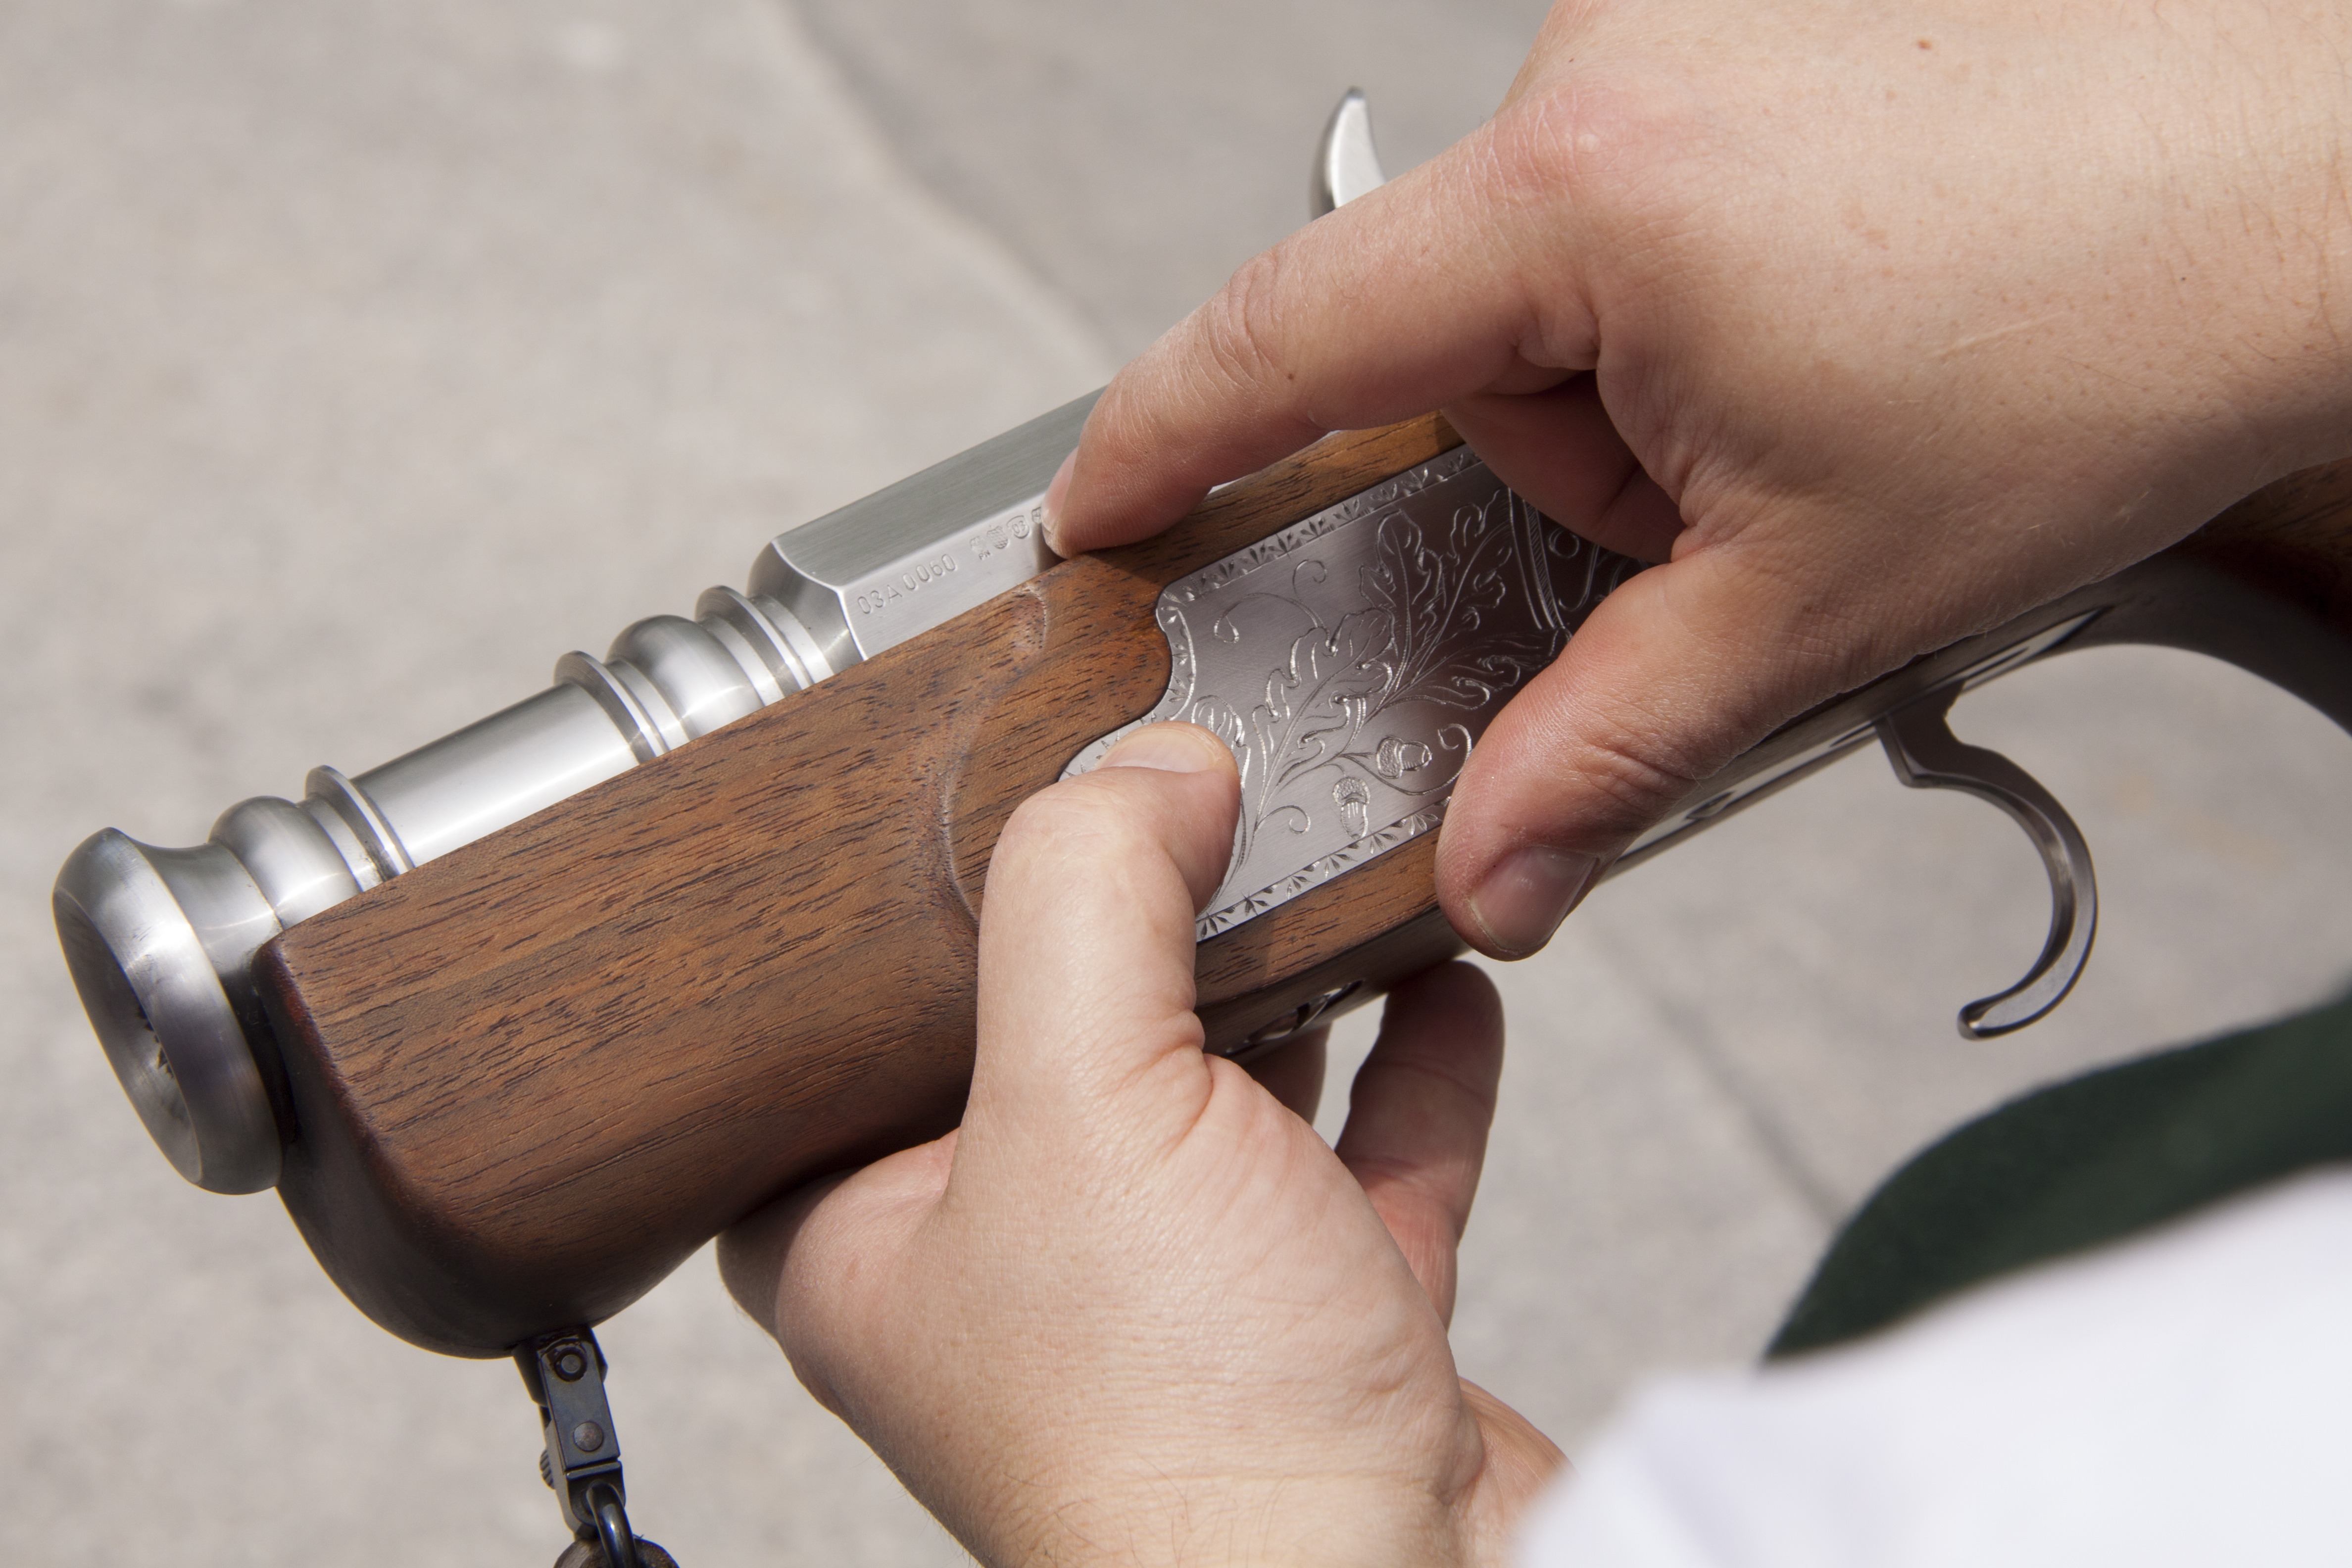
writing, hand, music, finger, weapon, ornament, festival, gun, download, event, tradition, pistol, firearm, firecracker cannon, bavarian austrian, pillory shooting, firecracker unit